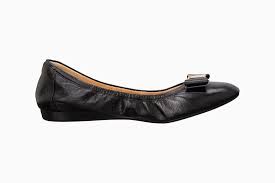
Label: Ballet Flat